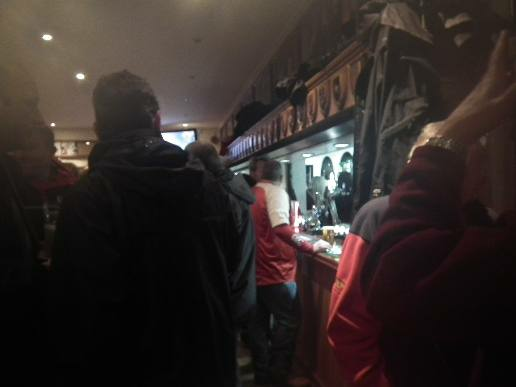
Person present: Yes